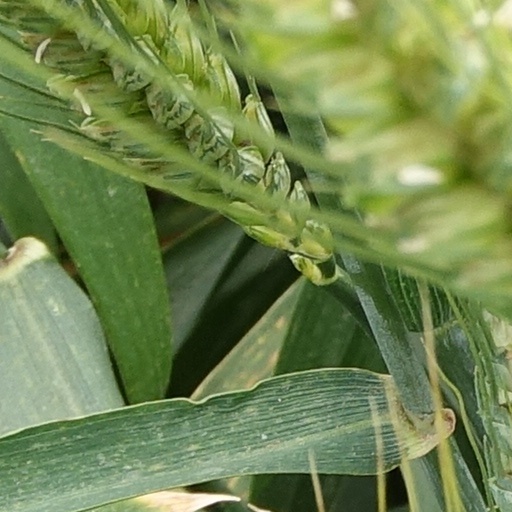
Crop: wheat